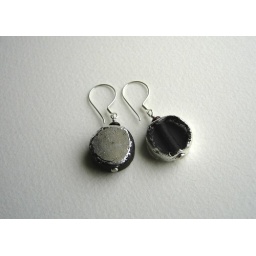
Earrings in sterling silver with silver-leafed recycled glass and garnet beads